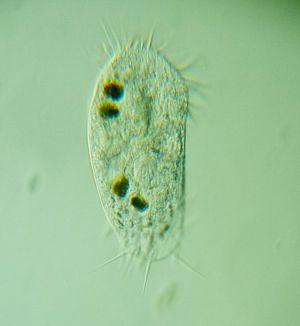
Stylonychia est un genre de ciliés, dans la sous-classe Hypotrichia. Les espèces de Stylonychia sont très communes dans l'eau douce et le sol, et peuvent être trouvées sur les algues filamenteuses, les films de surface et parmi les particules de sédiments. On peut également trouver des Stylonychia nageant sur et à travers la végétation en décomposition et l'écume des étangs qui flottent dans l'eau. Comme ses parents, Stylonychia a des cils regroupés en membranelles le long de la bouche et des cirres sur le corps. Il se distingue en partie par de longs cirri à la partie postérieure, généralement un groupe de trois cils. Le plus grand ne peut être vu qu'à un grossissement de 25 fois, et le plus petit à un grossissement de 450 fois. Les membres de ce groupe sont carnivores et sont la proie d'autres protozoaires et bactéries.